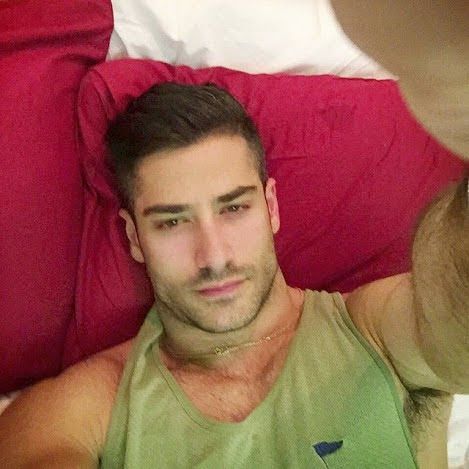
Portrait style: Real Portrait